Caroleans

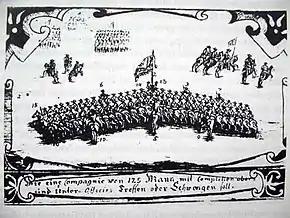
Swedish cavalry riding "knee behind knee".

The Swedish cavalry fought in a similarly aggressive way, also called the "Carolean manner". Whereas in other European armies, cavalry would form up "knee to the knee" (i.e. in a line, usually only one or two ranks deep), the Swedish cavalry would form up in a tightly packed wedge formation several ranks deep, "knee behind knee", in order to ensure that their charge struck the enemy with the maximum possible force. They were moreover armed with rapiers, swords specifically designed for stabbing rather than slashing.